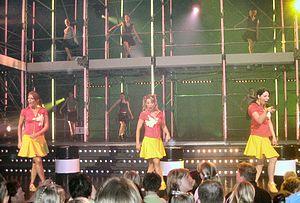
K3 est un groupe féminin de musique belge d'expression néerlandaise formé en 1998. Le public visé est initialement les adolescentes, mais la simplicité des textes et le rythme pop mainstream ont permis de rencontrer un succès phénoménal auprès d'une population plus large, en Flandre et aux Pays-Bas. Le nom de K3 provient des initiales des prénoms des trois chanteuses des débuts : Kathleen, Kristel et Karen.